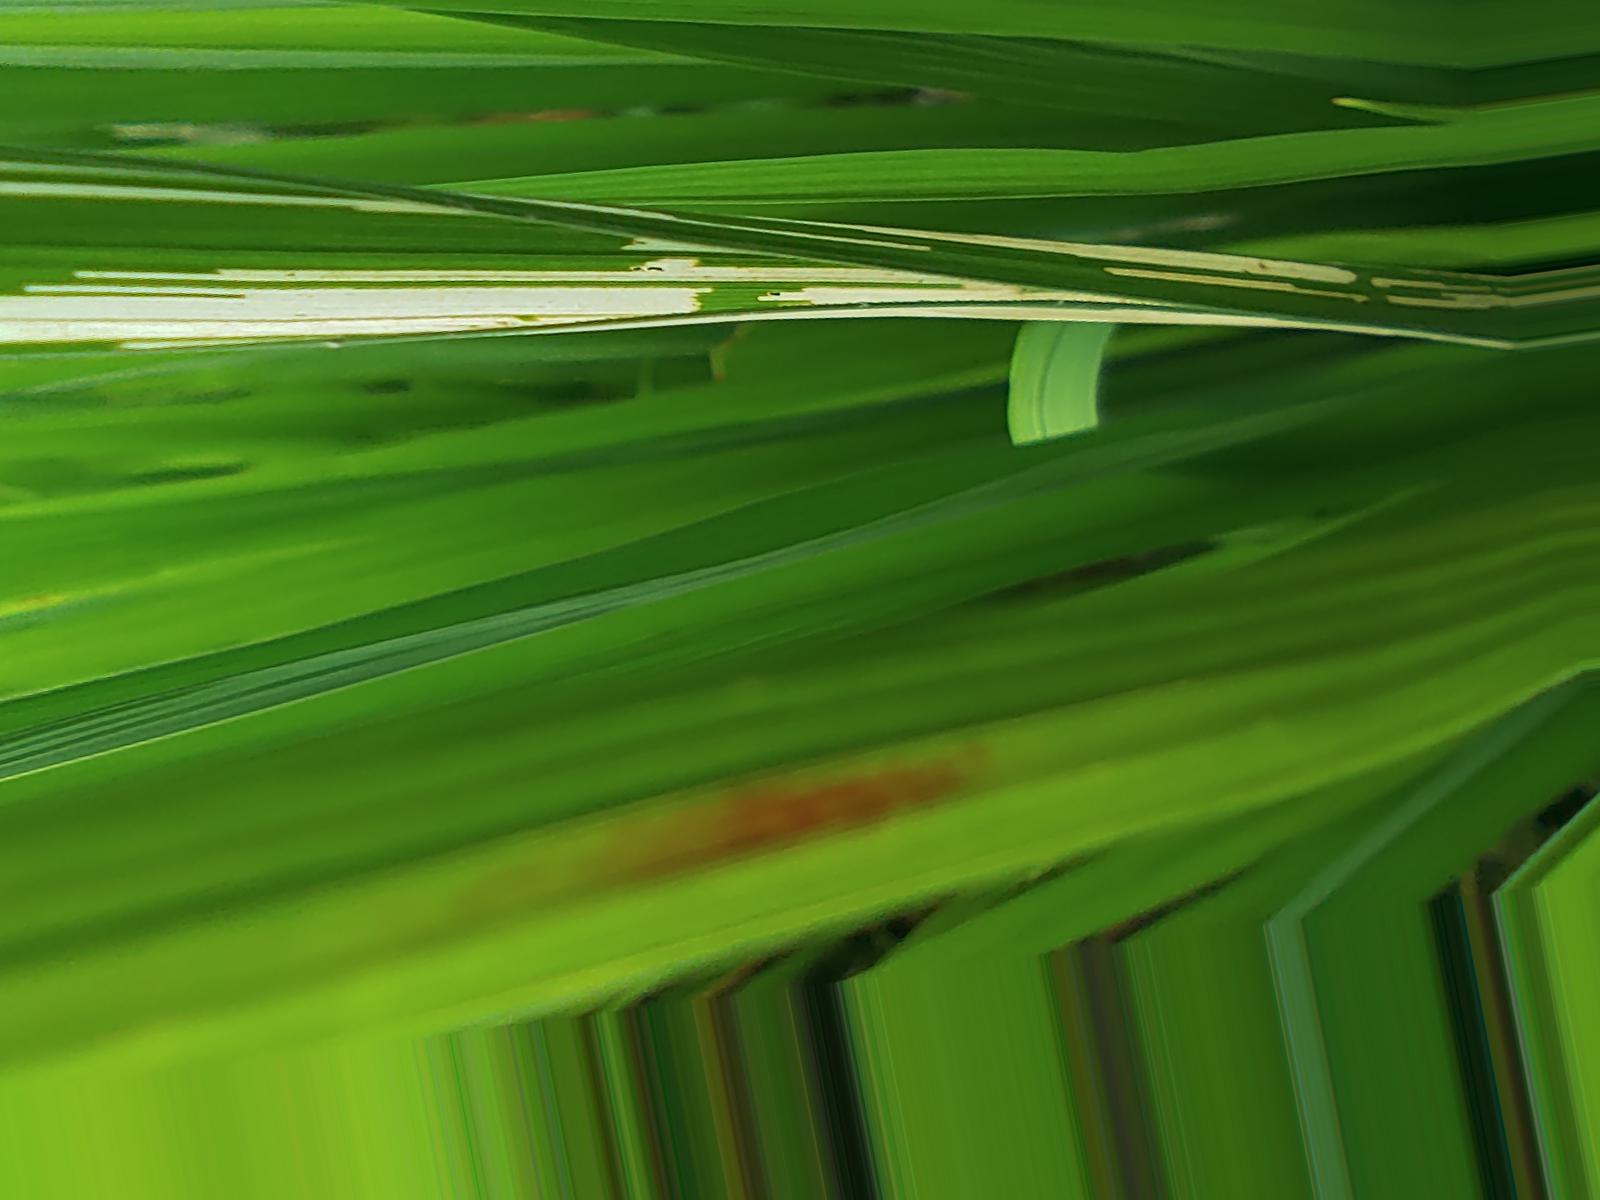
Nhãn: Sâu gai ( Hispa )